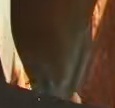
Face region: mouth_nostrils (mouth_chin_nostrils_and_profile)
Pain indicator: not_present